Scotch Cattle

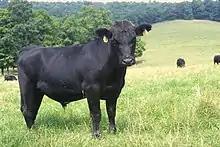
The name of the Scotch Cattle may have been inspired by the huge size, strength and toughness of certain Scottish breeds.

The origins of the groups' name have been lost, but several possible interpretations have been offered. Some of the disguises worn by Scotch Cattle were actual cowskins, and this alone may have provided the name. Alternatively, it may have been meant to evoke the fierceness of certain breeds of actual Scottish cattle, such as Highland cattle, or may have referred ironically to a herd of Scottish cattle owned by a local mine-owner in the early 19th century. Their name may also have been a pun on 'scotch' as a verb meaning 'to stop', or may have referenced the stationing on the coalfield during the strike of 1822 of a troop of soldiers known as the Scotch Greys.